Square de l'Aviation

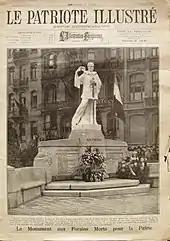
The Monument to the Showmen on the Square de l'Aviation in 1924, cover of "Le Patriote illustré"

Prizes were planned for the most beautiful façades that would be erected within six years on land sold by the municipality in the district of the former Veterinary School. In practice, however, only part of the plots were built before the First World War. The new arteries were lined with tall and often wide buildings, mostly housing shops on the ground floor and housing on the upper floors. Now called "Le Triangle", the district is largely occupied by companies active in the clothing industry.